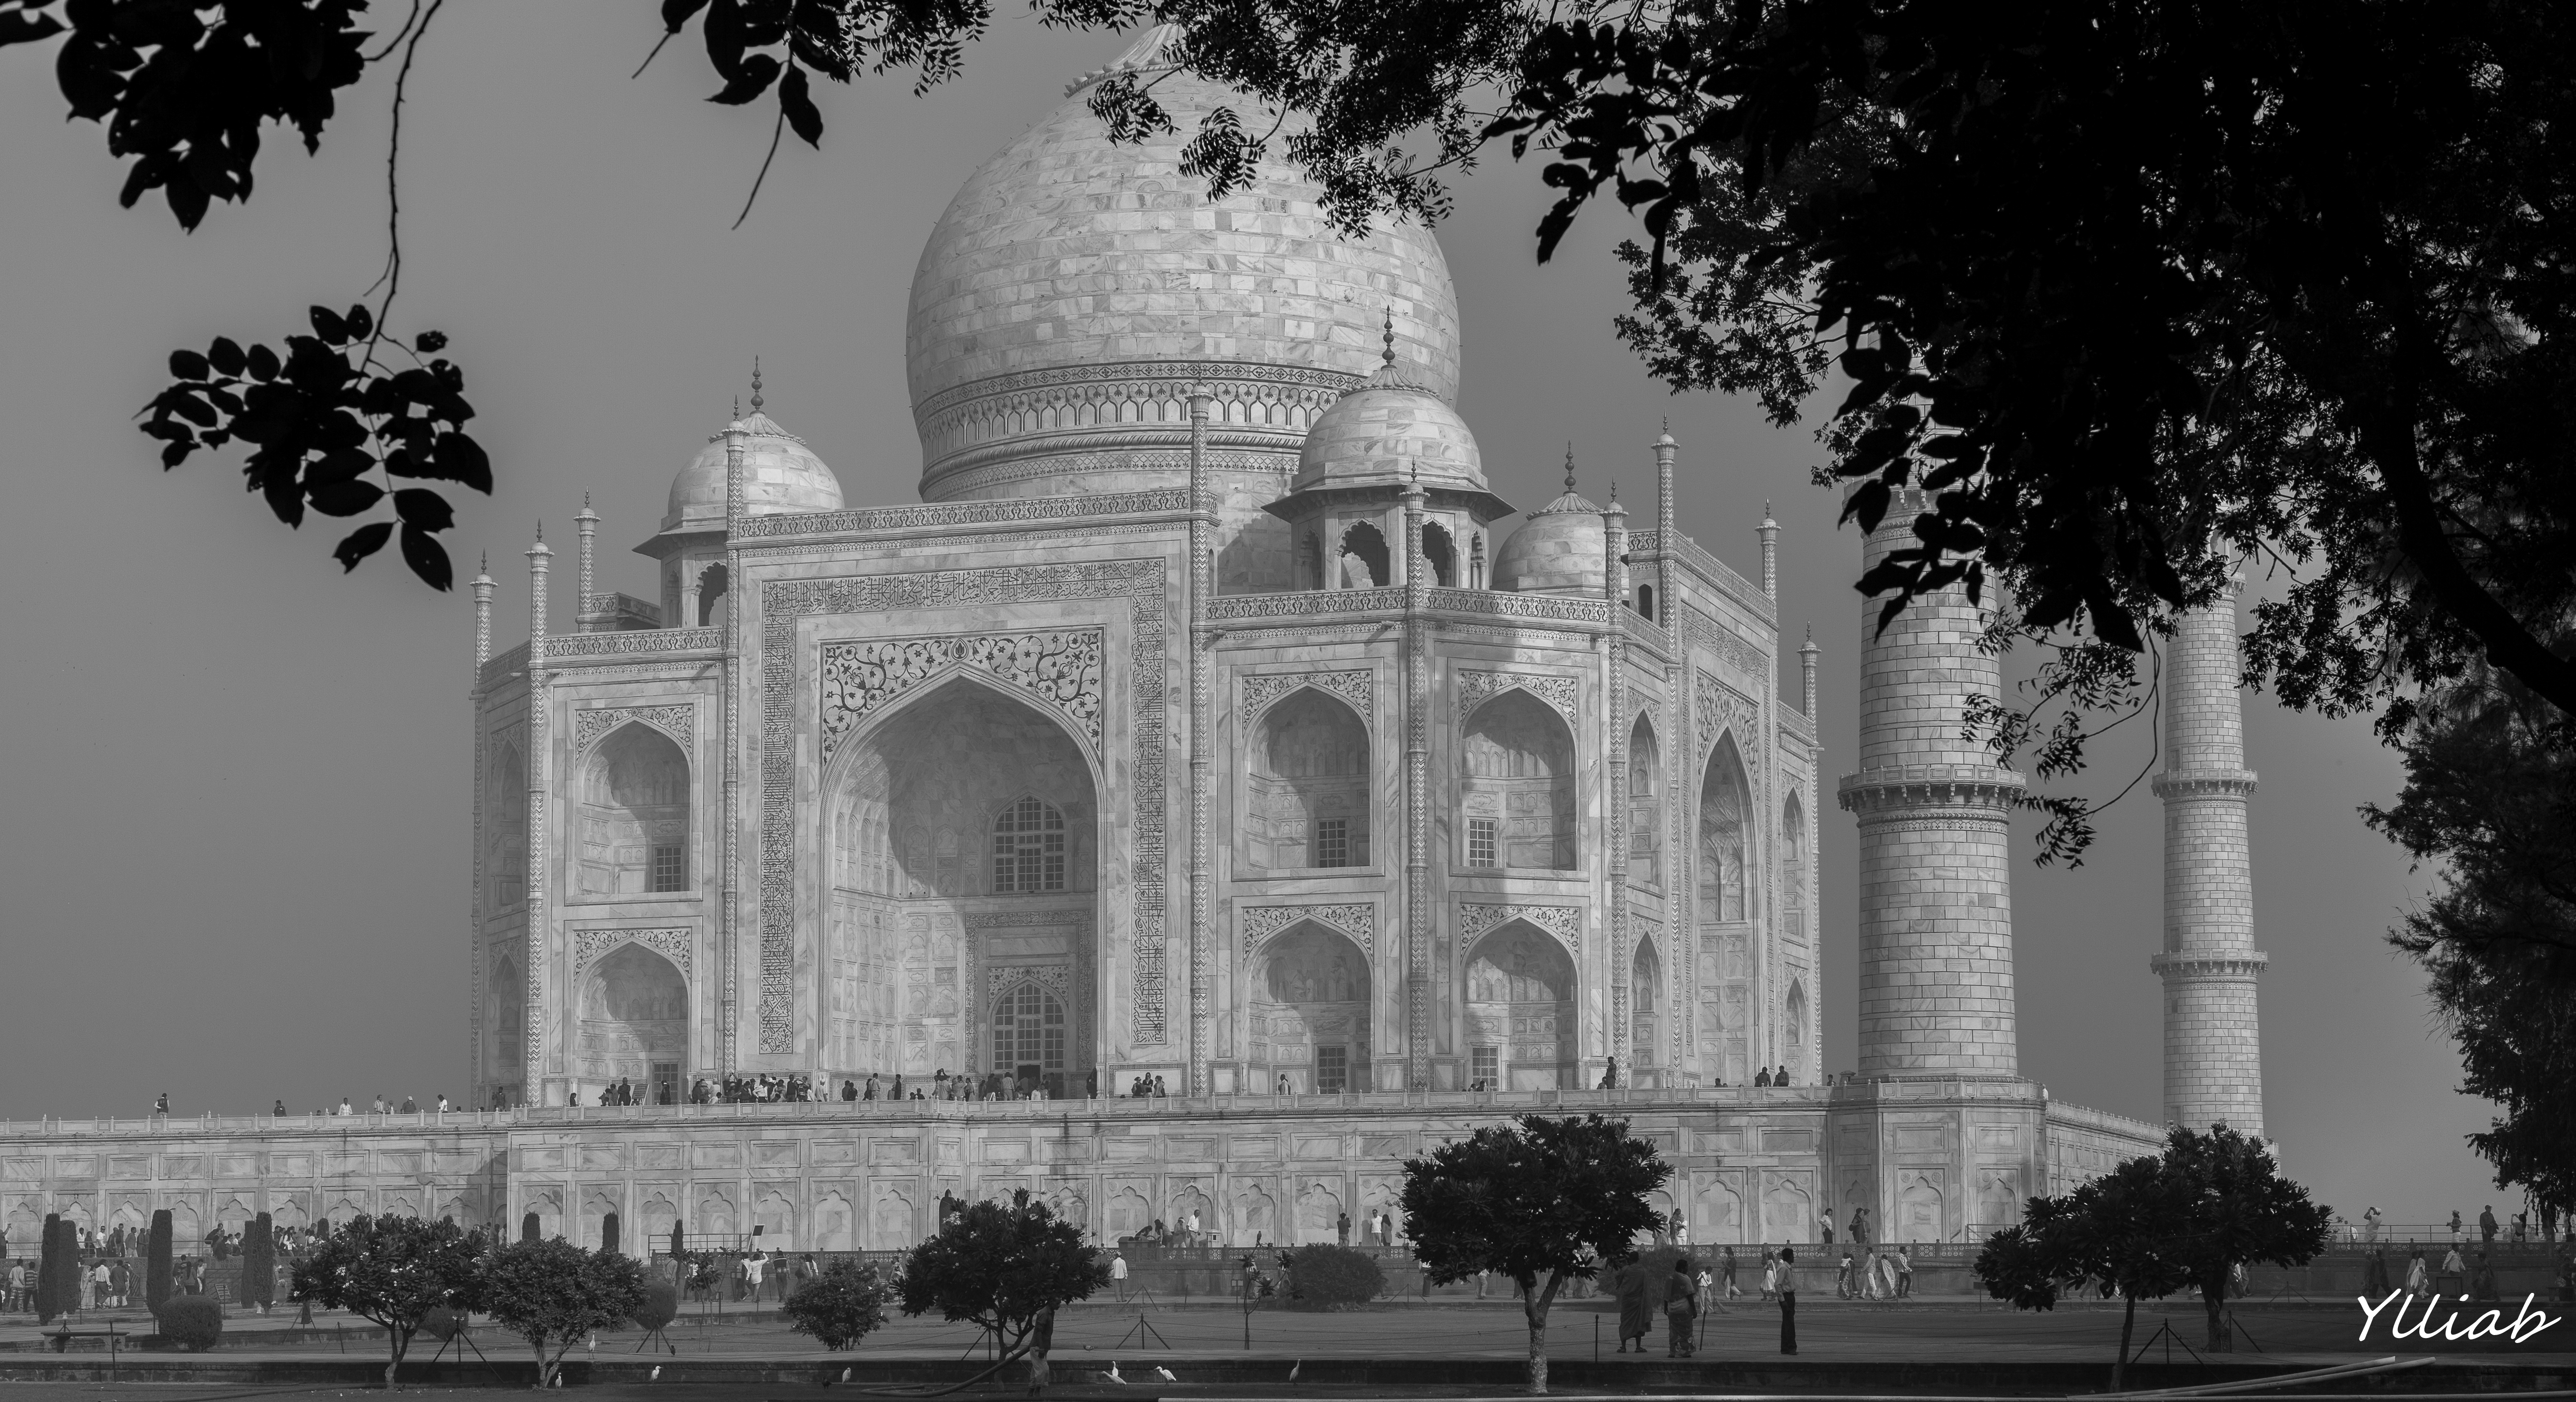
black and white, architecture, building, photo, canon, landmark, church, monochrome, place of worship, blackwhite, french, symmetry, artiste, india, autofocus, ylliab, ylliabphoto, laphotographiesimple, photographe, tajmahal, francais, professionnel, monochrome photography